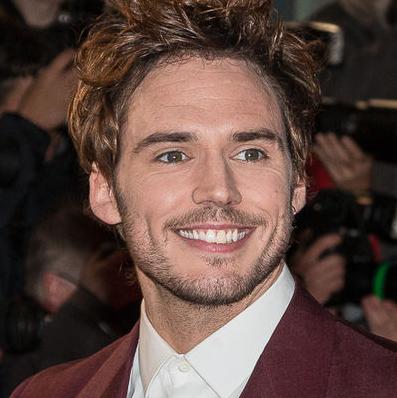
Age: 27